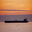
Label: ship